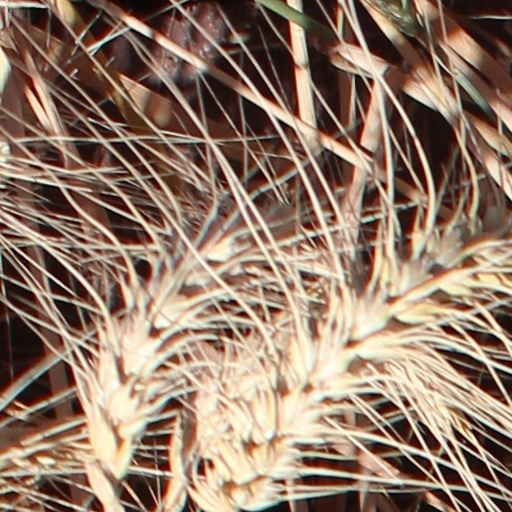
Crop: wheat